Joseph Townsend

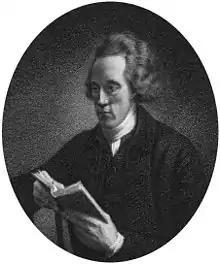
Joseph Townsend

Joseph Townsend (4 April 1739 – 9 November 1816) was a British medical doctor, geologist and rector of Pewsey in Wiltshire, perhaps best known for his 1786 treatise "A Dissertation on the Poor Laws" in which he expounded a naturalistic theory of economics and opposed state provision, either outdoor or otherwise.